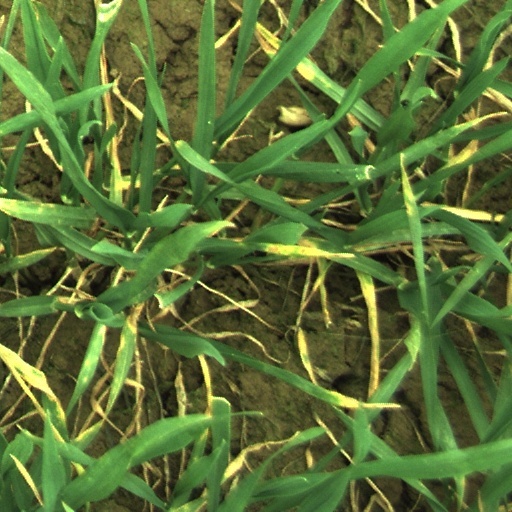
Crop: wheat